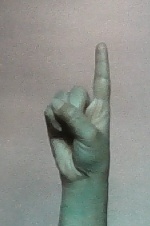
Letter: bb